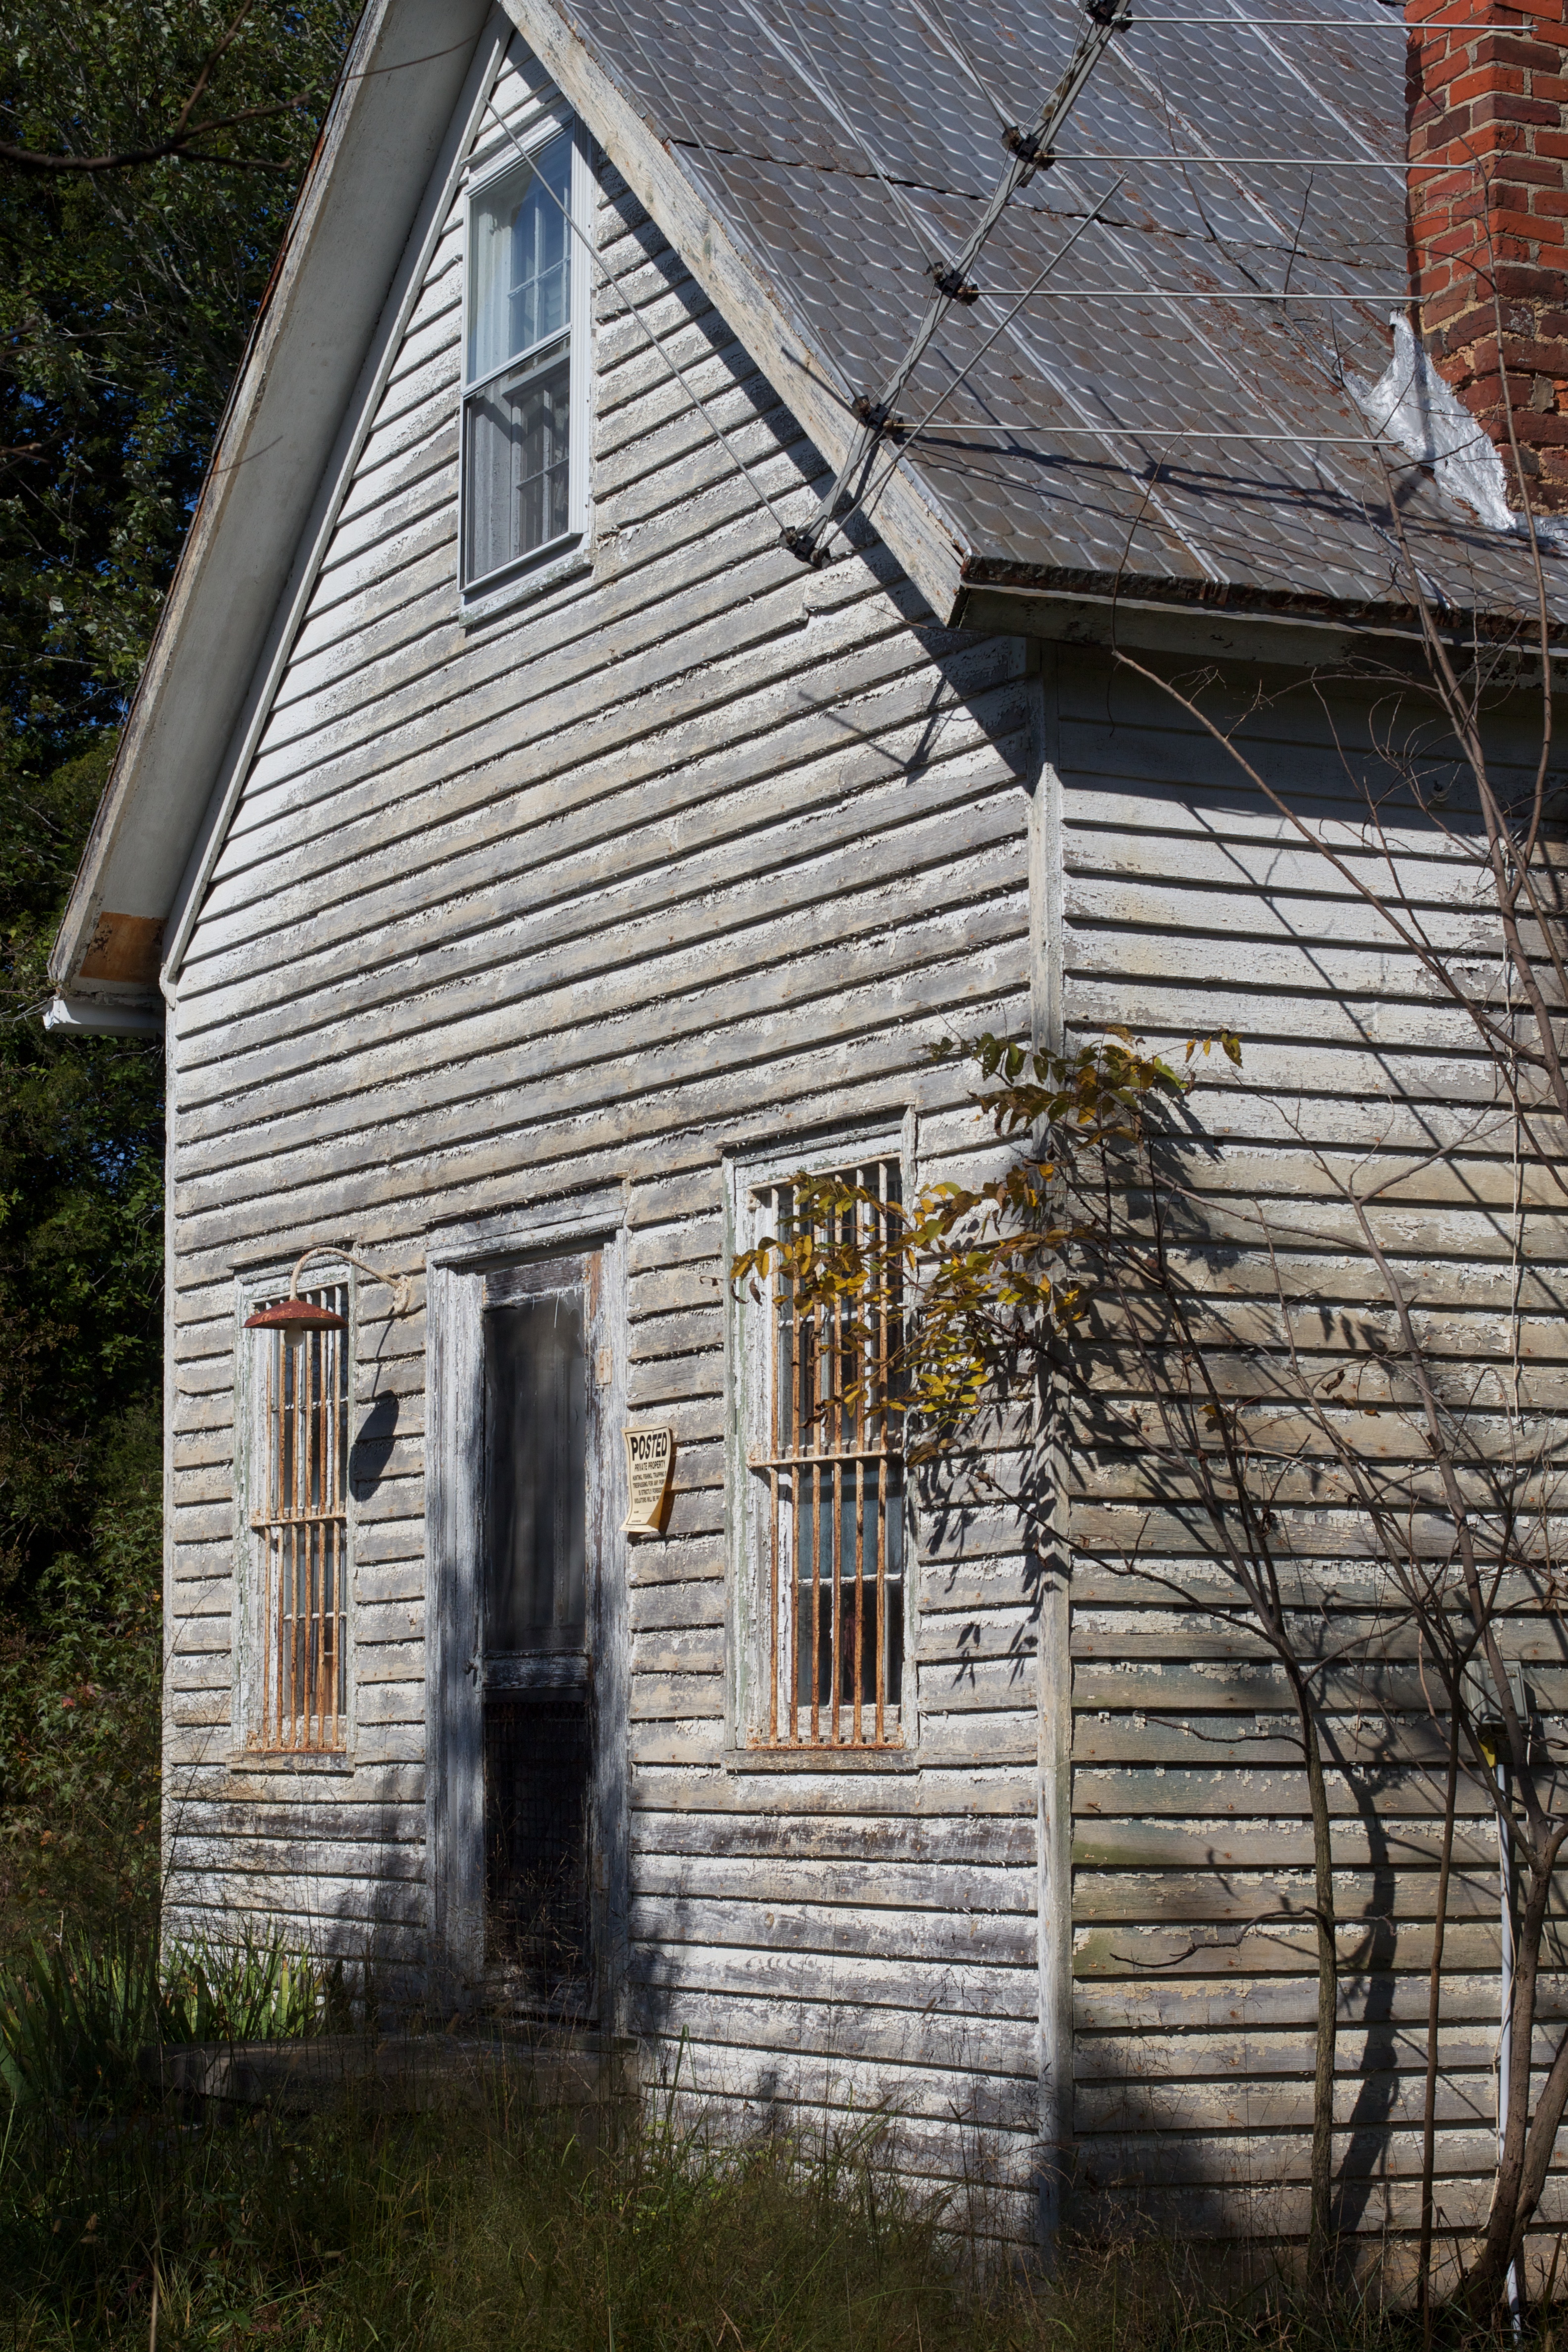
architecture, wood, house, roof, building, home, wall, cottage, facade, church, chapel, brick, place of worship, ruins, farmhouse, estate, odyssey, siding, rural area